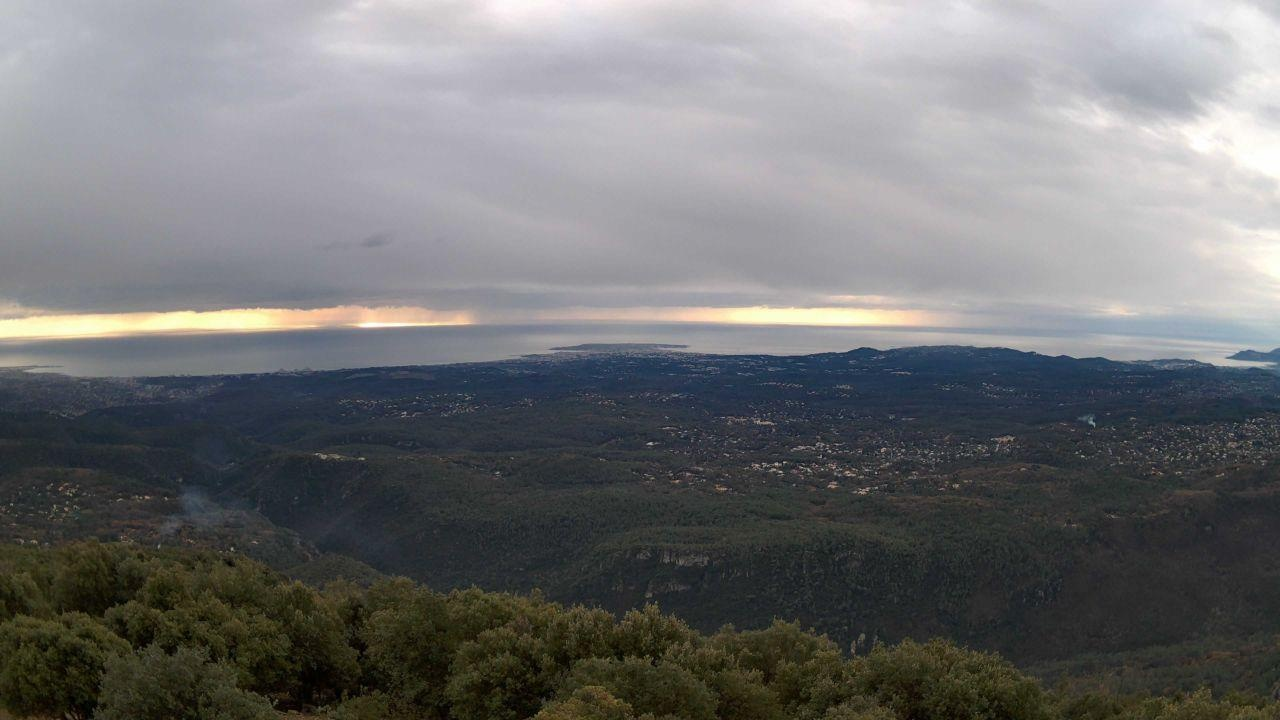
Fire: no
Smoke: yes